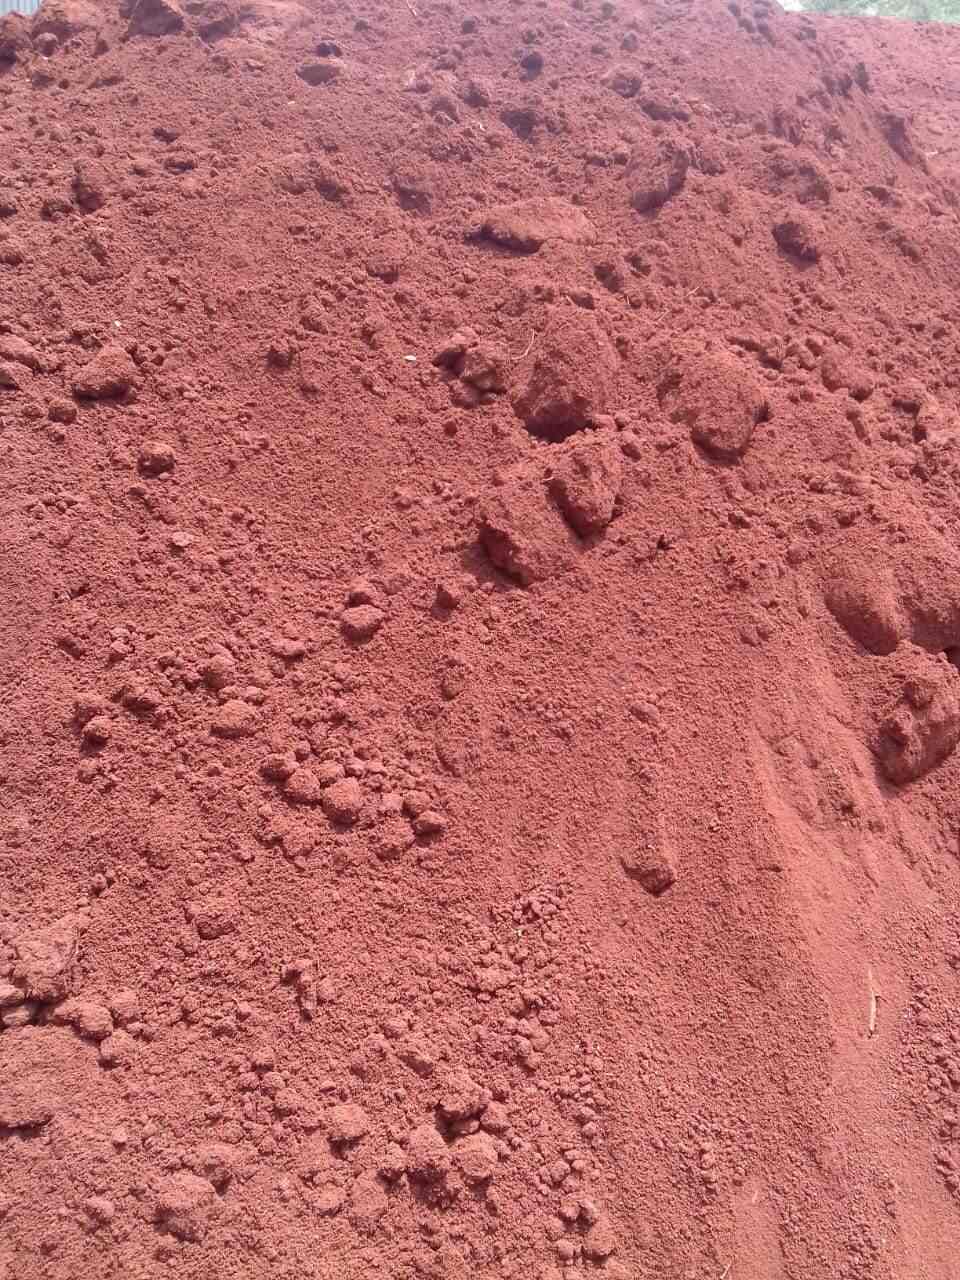
Soil type: Red soil